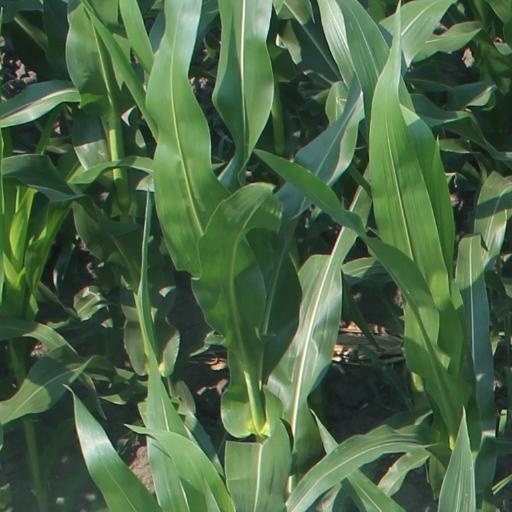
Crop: maize; corn